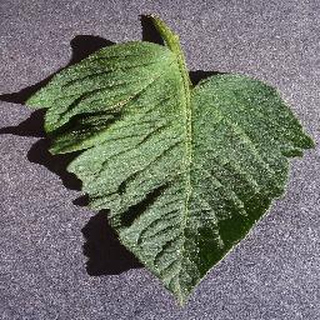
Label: healthy_tomato